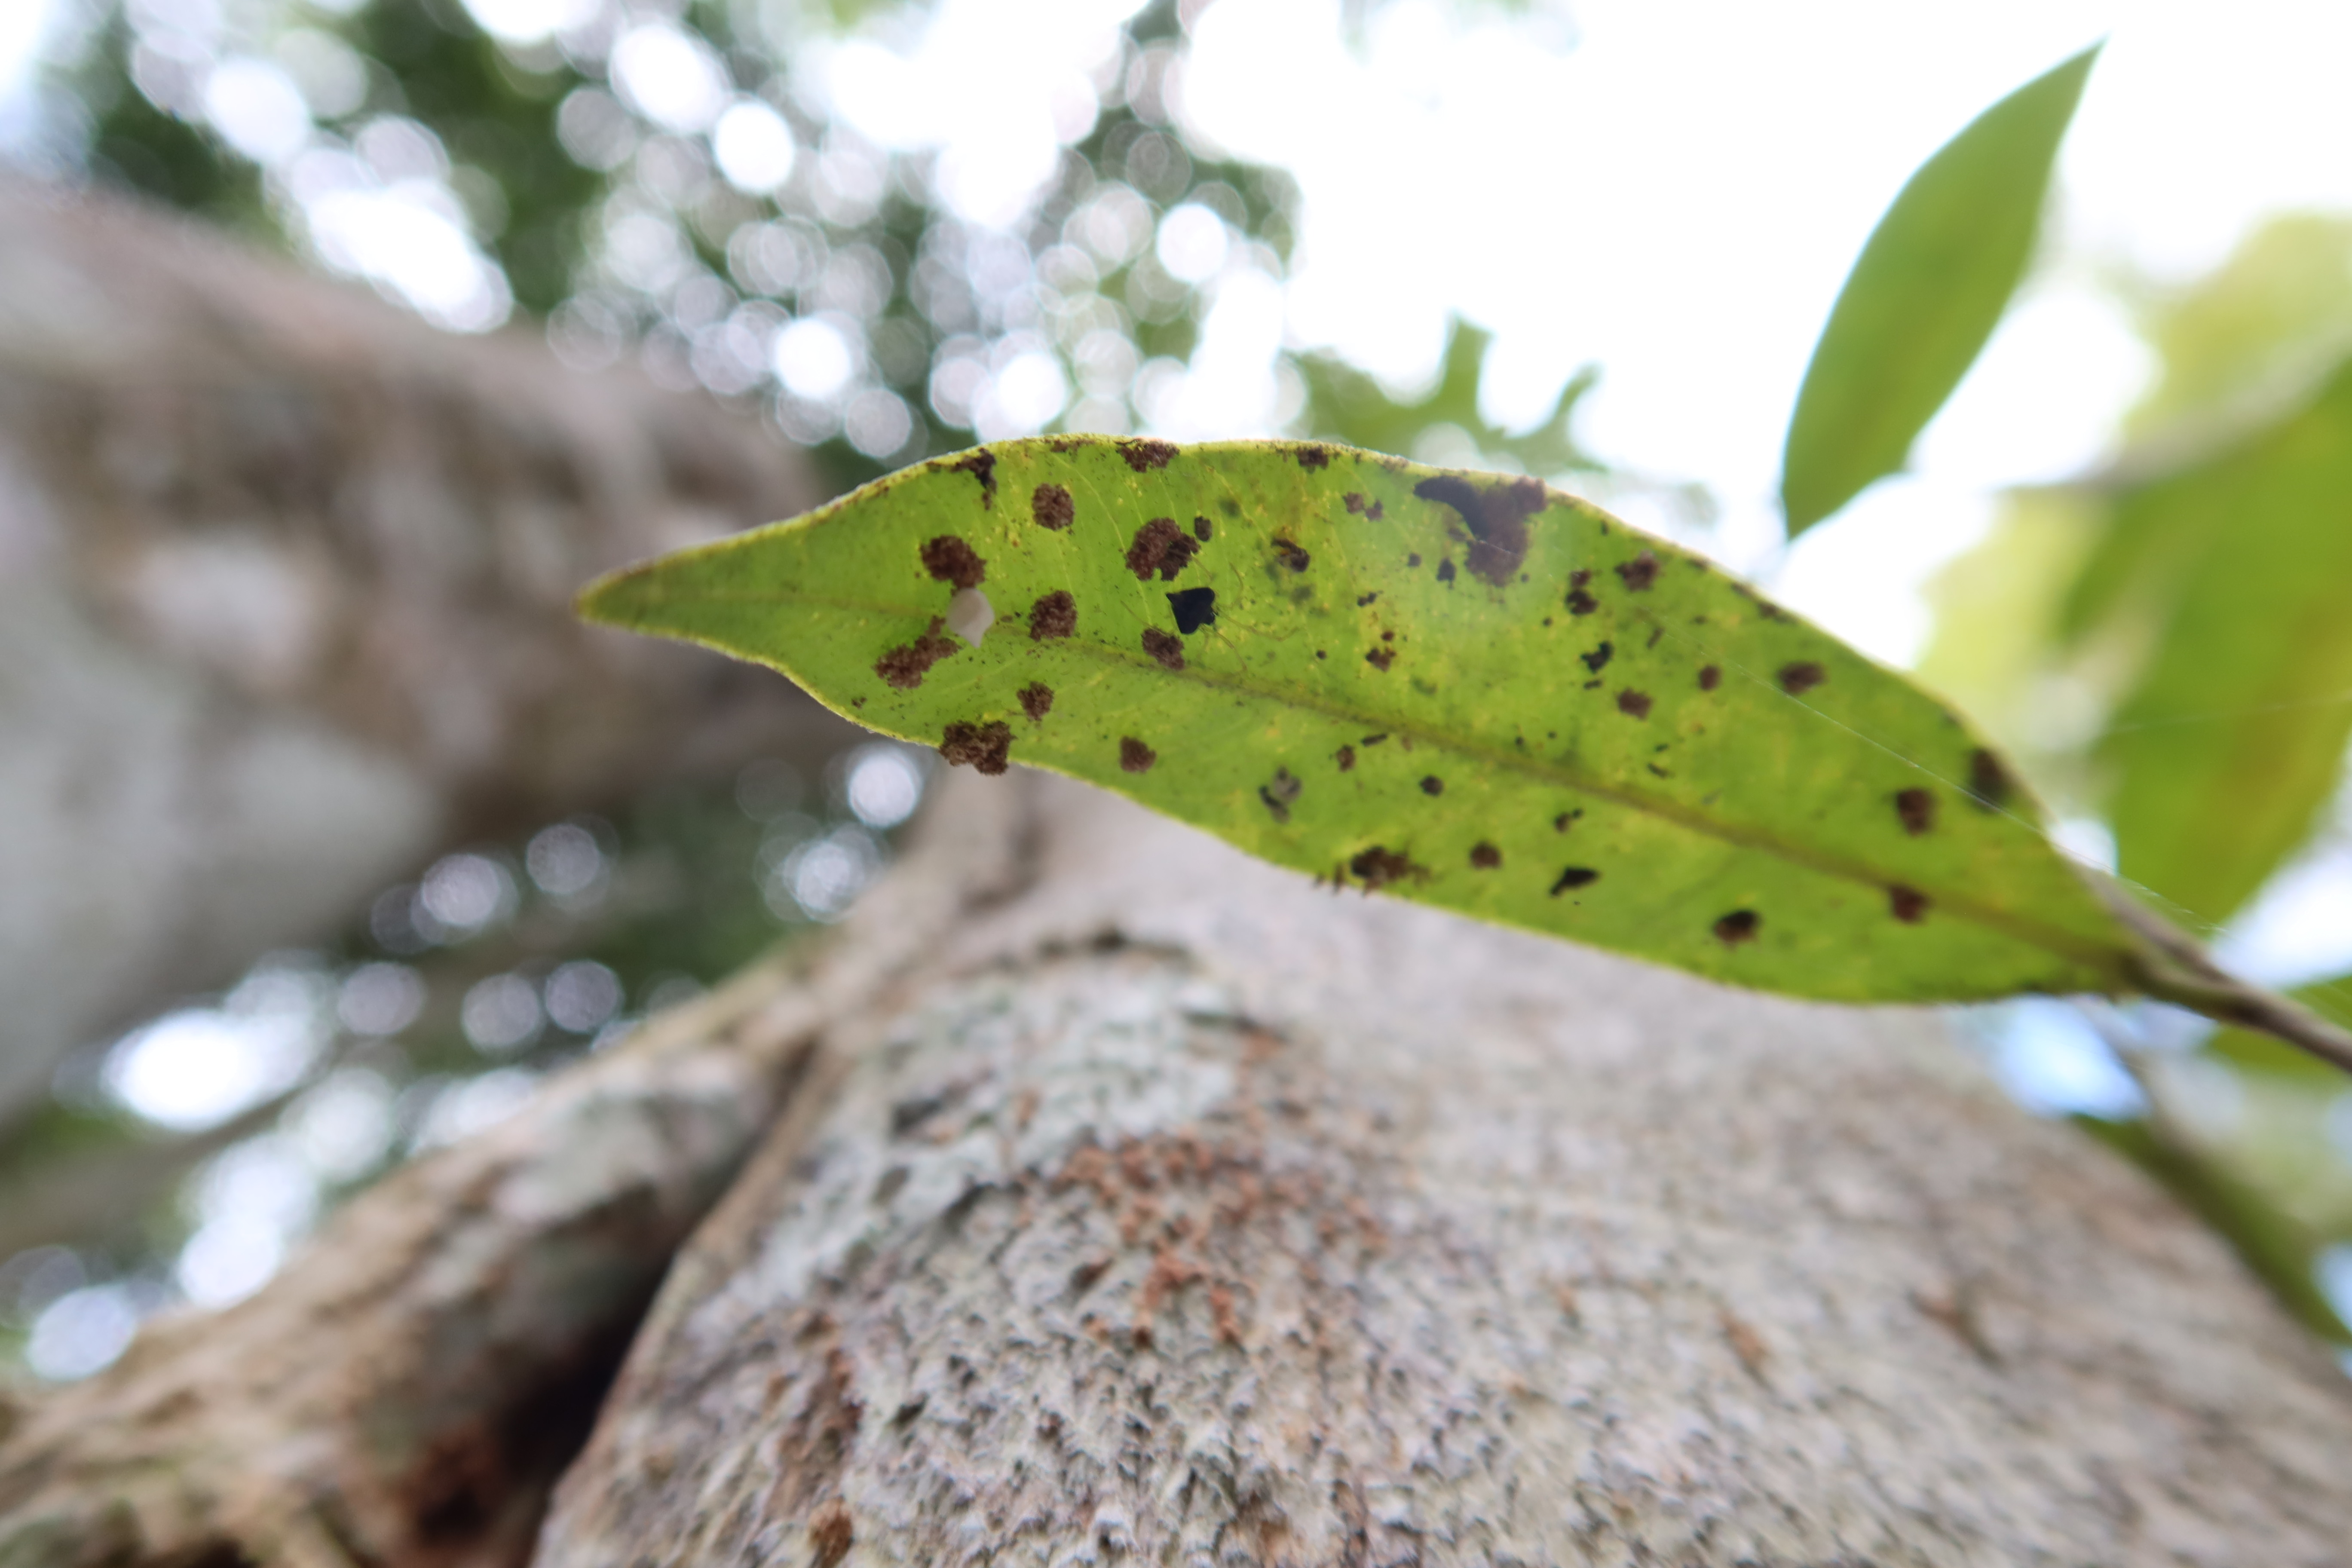
Label: Brown clumps